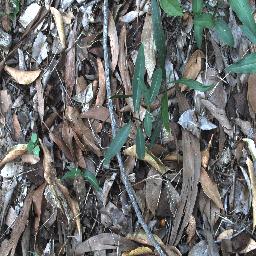
Label: rubber_vine